Calvinistic Congregational Church

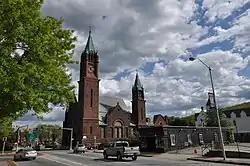

The Calvinistic Congregational Church is an historic church building located at 820 Main Street in Fitchburg, Massachusetts. In 1967, the congregation joined with the First United Methodist Church of Fitchburg to form a cooperative ministry called Faith United Parish. Built in 1896. the church was designed by architect Henry M. Francis, and is one of the city's finest examples of Richardsonian Romanesque architecture. It was added to the National Register of Historic Places in 1979. Since 2013 the building has been owned by the Casa De Gracia y Restauración (House of Grace and Restoration).